Lockheed C-141 Starlifter

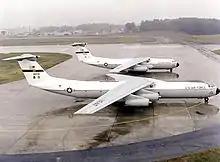
A lengthened C-141B in front of a C-141A

The original "Starlifter" model, designated "C-141A", could carry 154 passengers, 123 paratroopers or 80 litters for wounded with seating for 16. A total of 284 A-models were built. The C-141A entered service in April 1965. It was soon discovered that the aircraft's volume capacity was relatively low in comparison to its lifting capacity; it generally ran out of physical space before it hit its weight limit. The C-141A could carry ten standard 463L master pallets and had a total cargo capacity of . It could also carry specialized cargoes, such as the Minuteman missile.